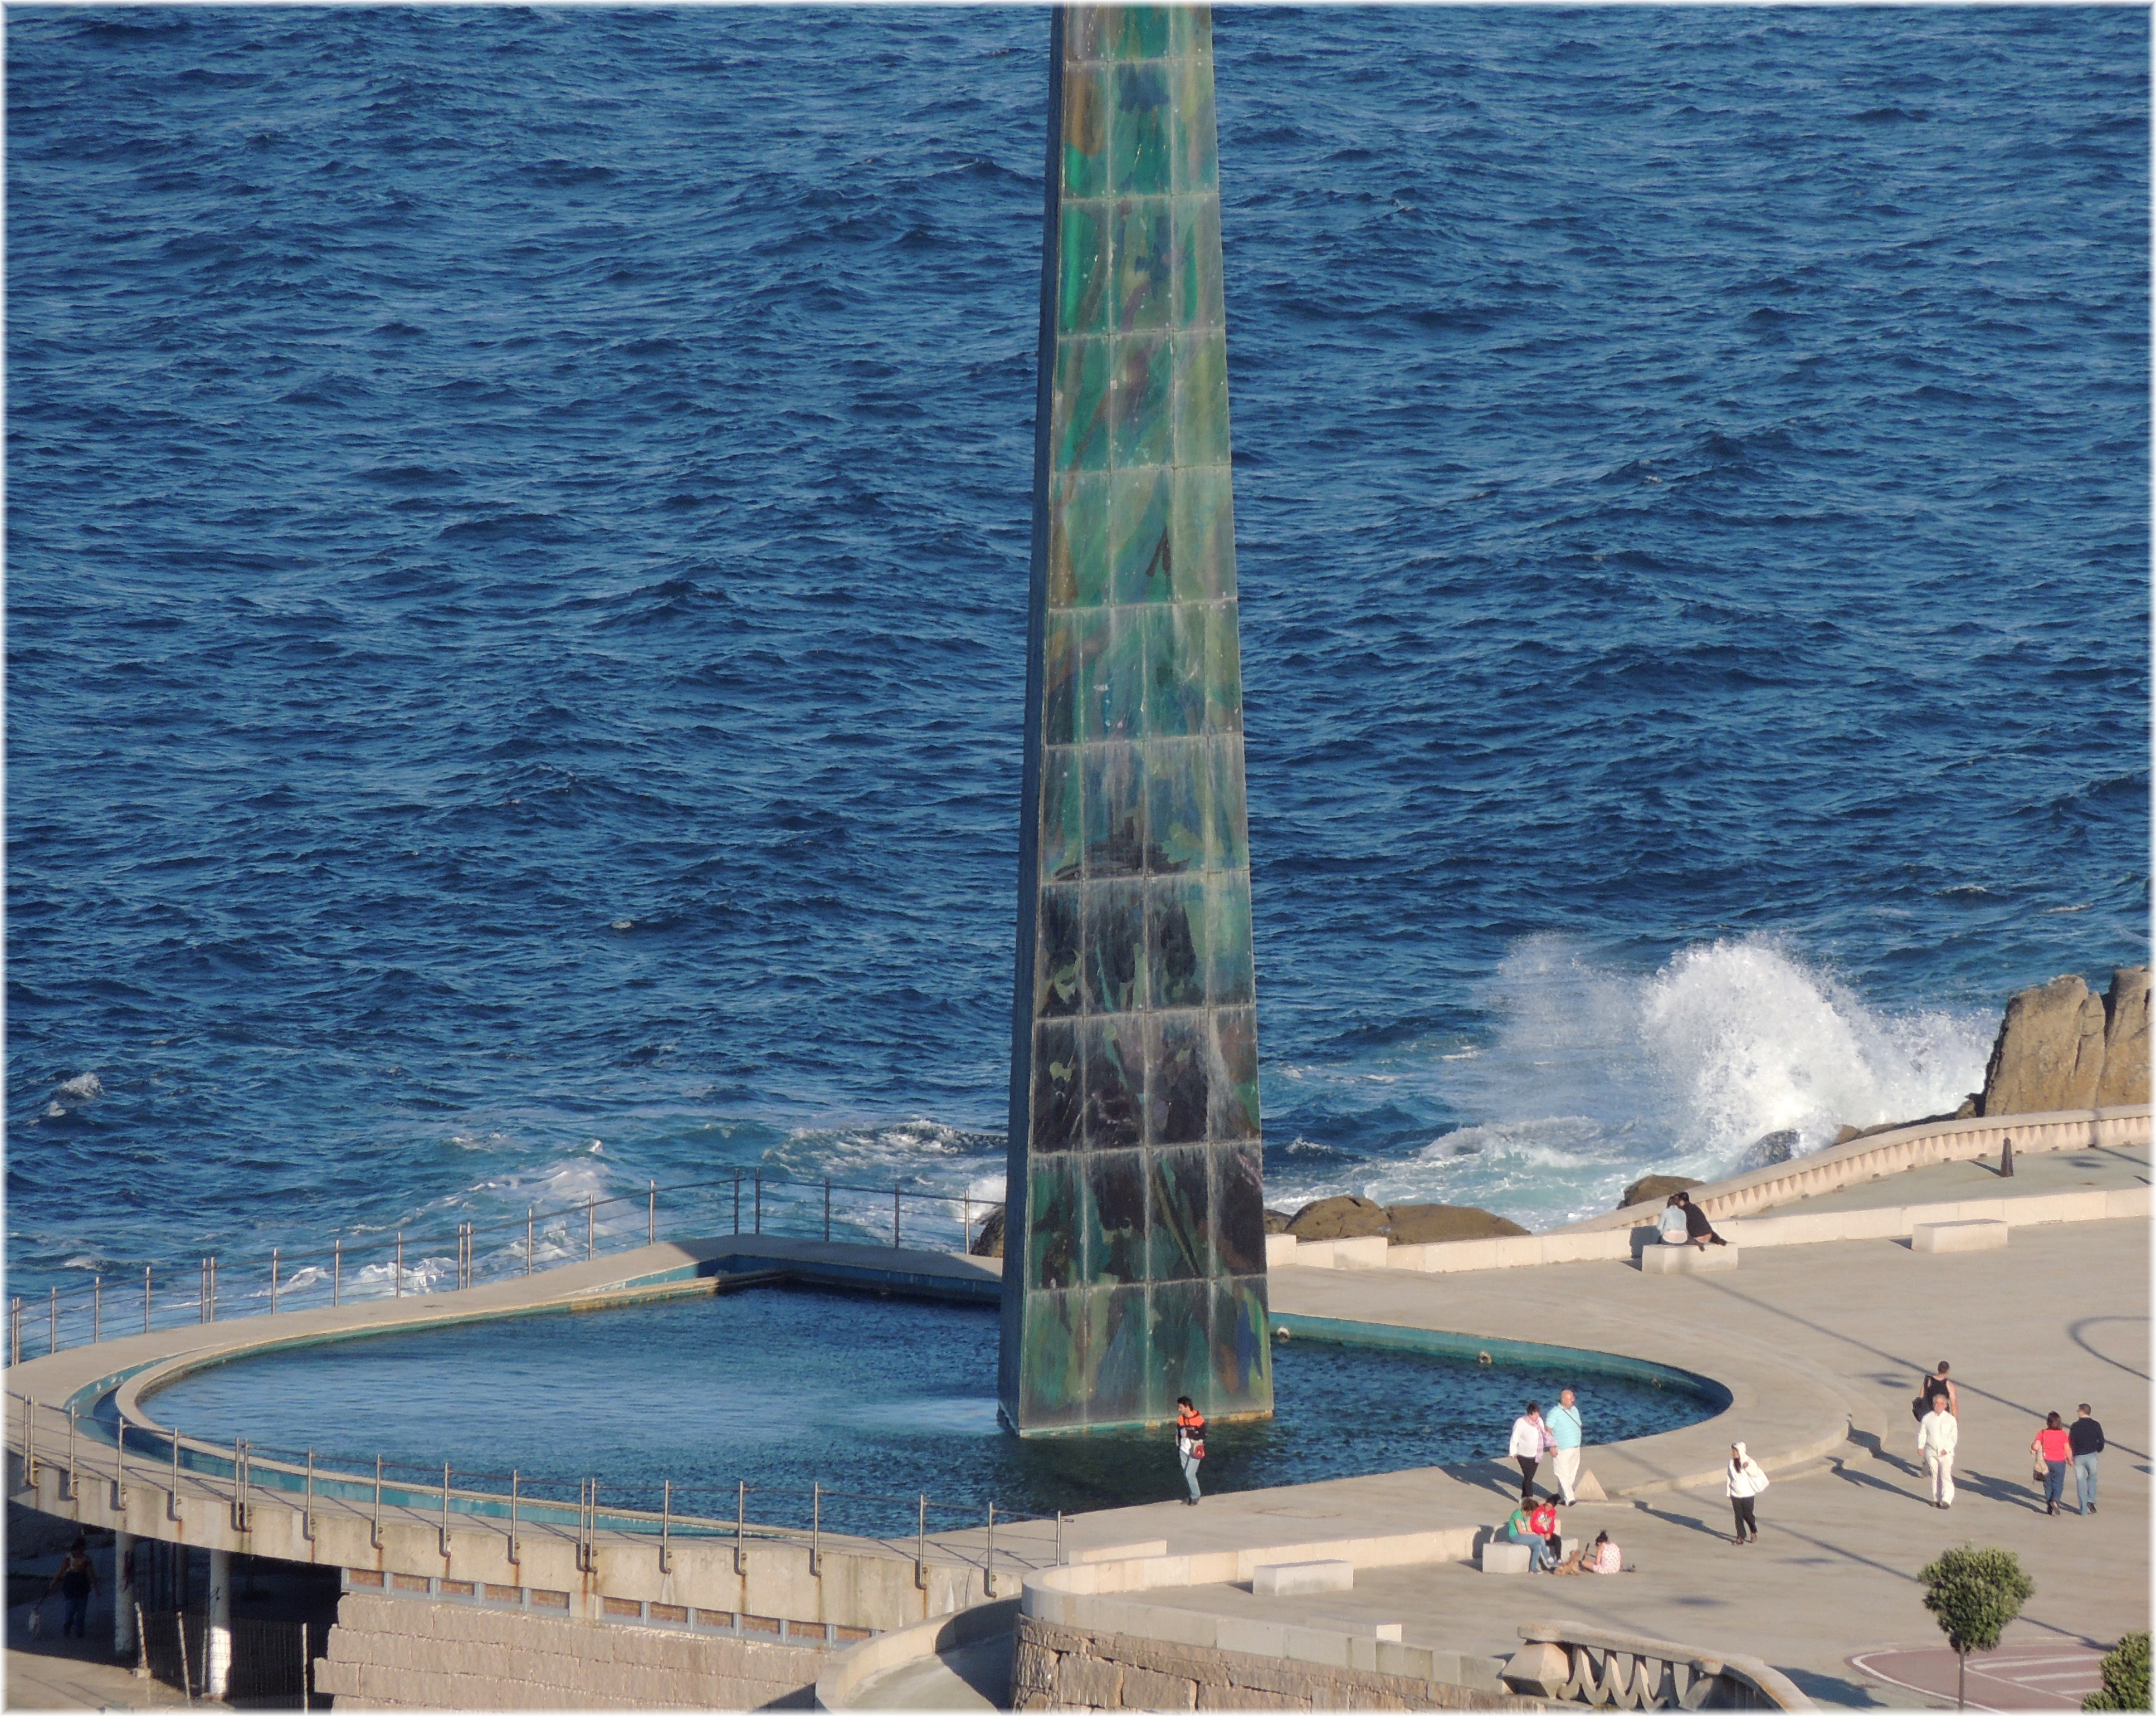
sea, coast, ocean, dock, europe, vehicle, swimming pool, bay, marina, spain, espagne, europa, mar, agua, escultura, torre, fuente, estanque, galicia, costa, espanha, olas, espana, galiza, auga, corunna, galice, esculpture, mileniun, torremileniun, lacoruna, coru a, paeomaritimo